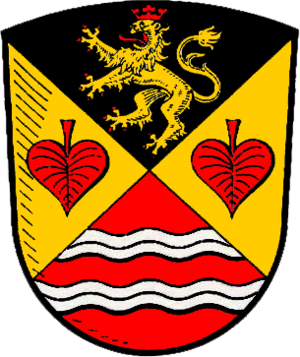
Grasellenbach est une commune de Hesse, située dans l'arrondissement de la Bergstraße, dans le district de Darmstadt.